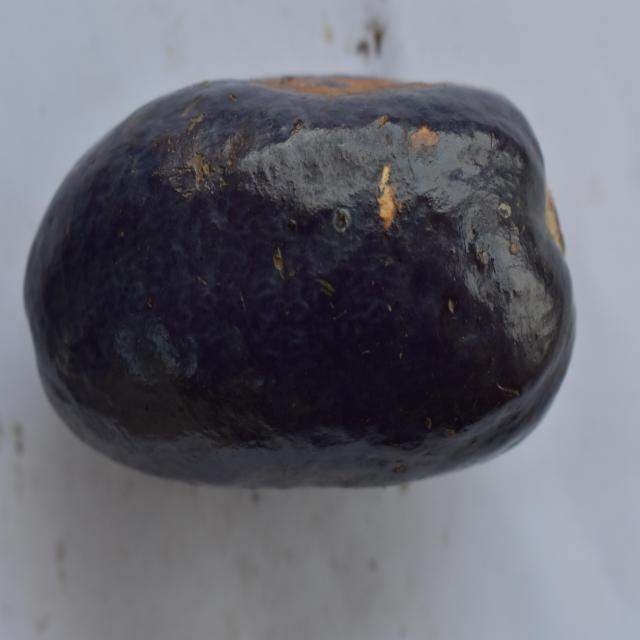
Plum grade: unaffected